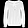
Label: Shirt